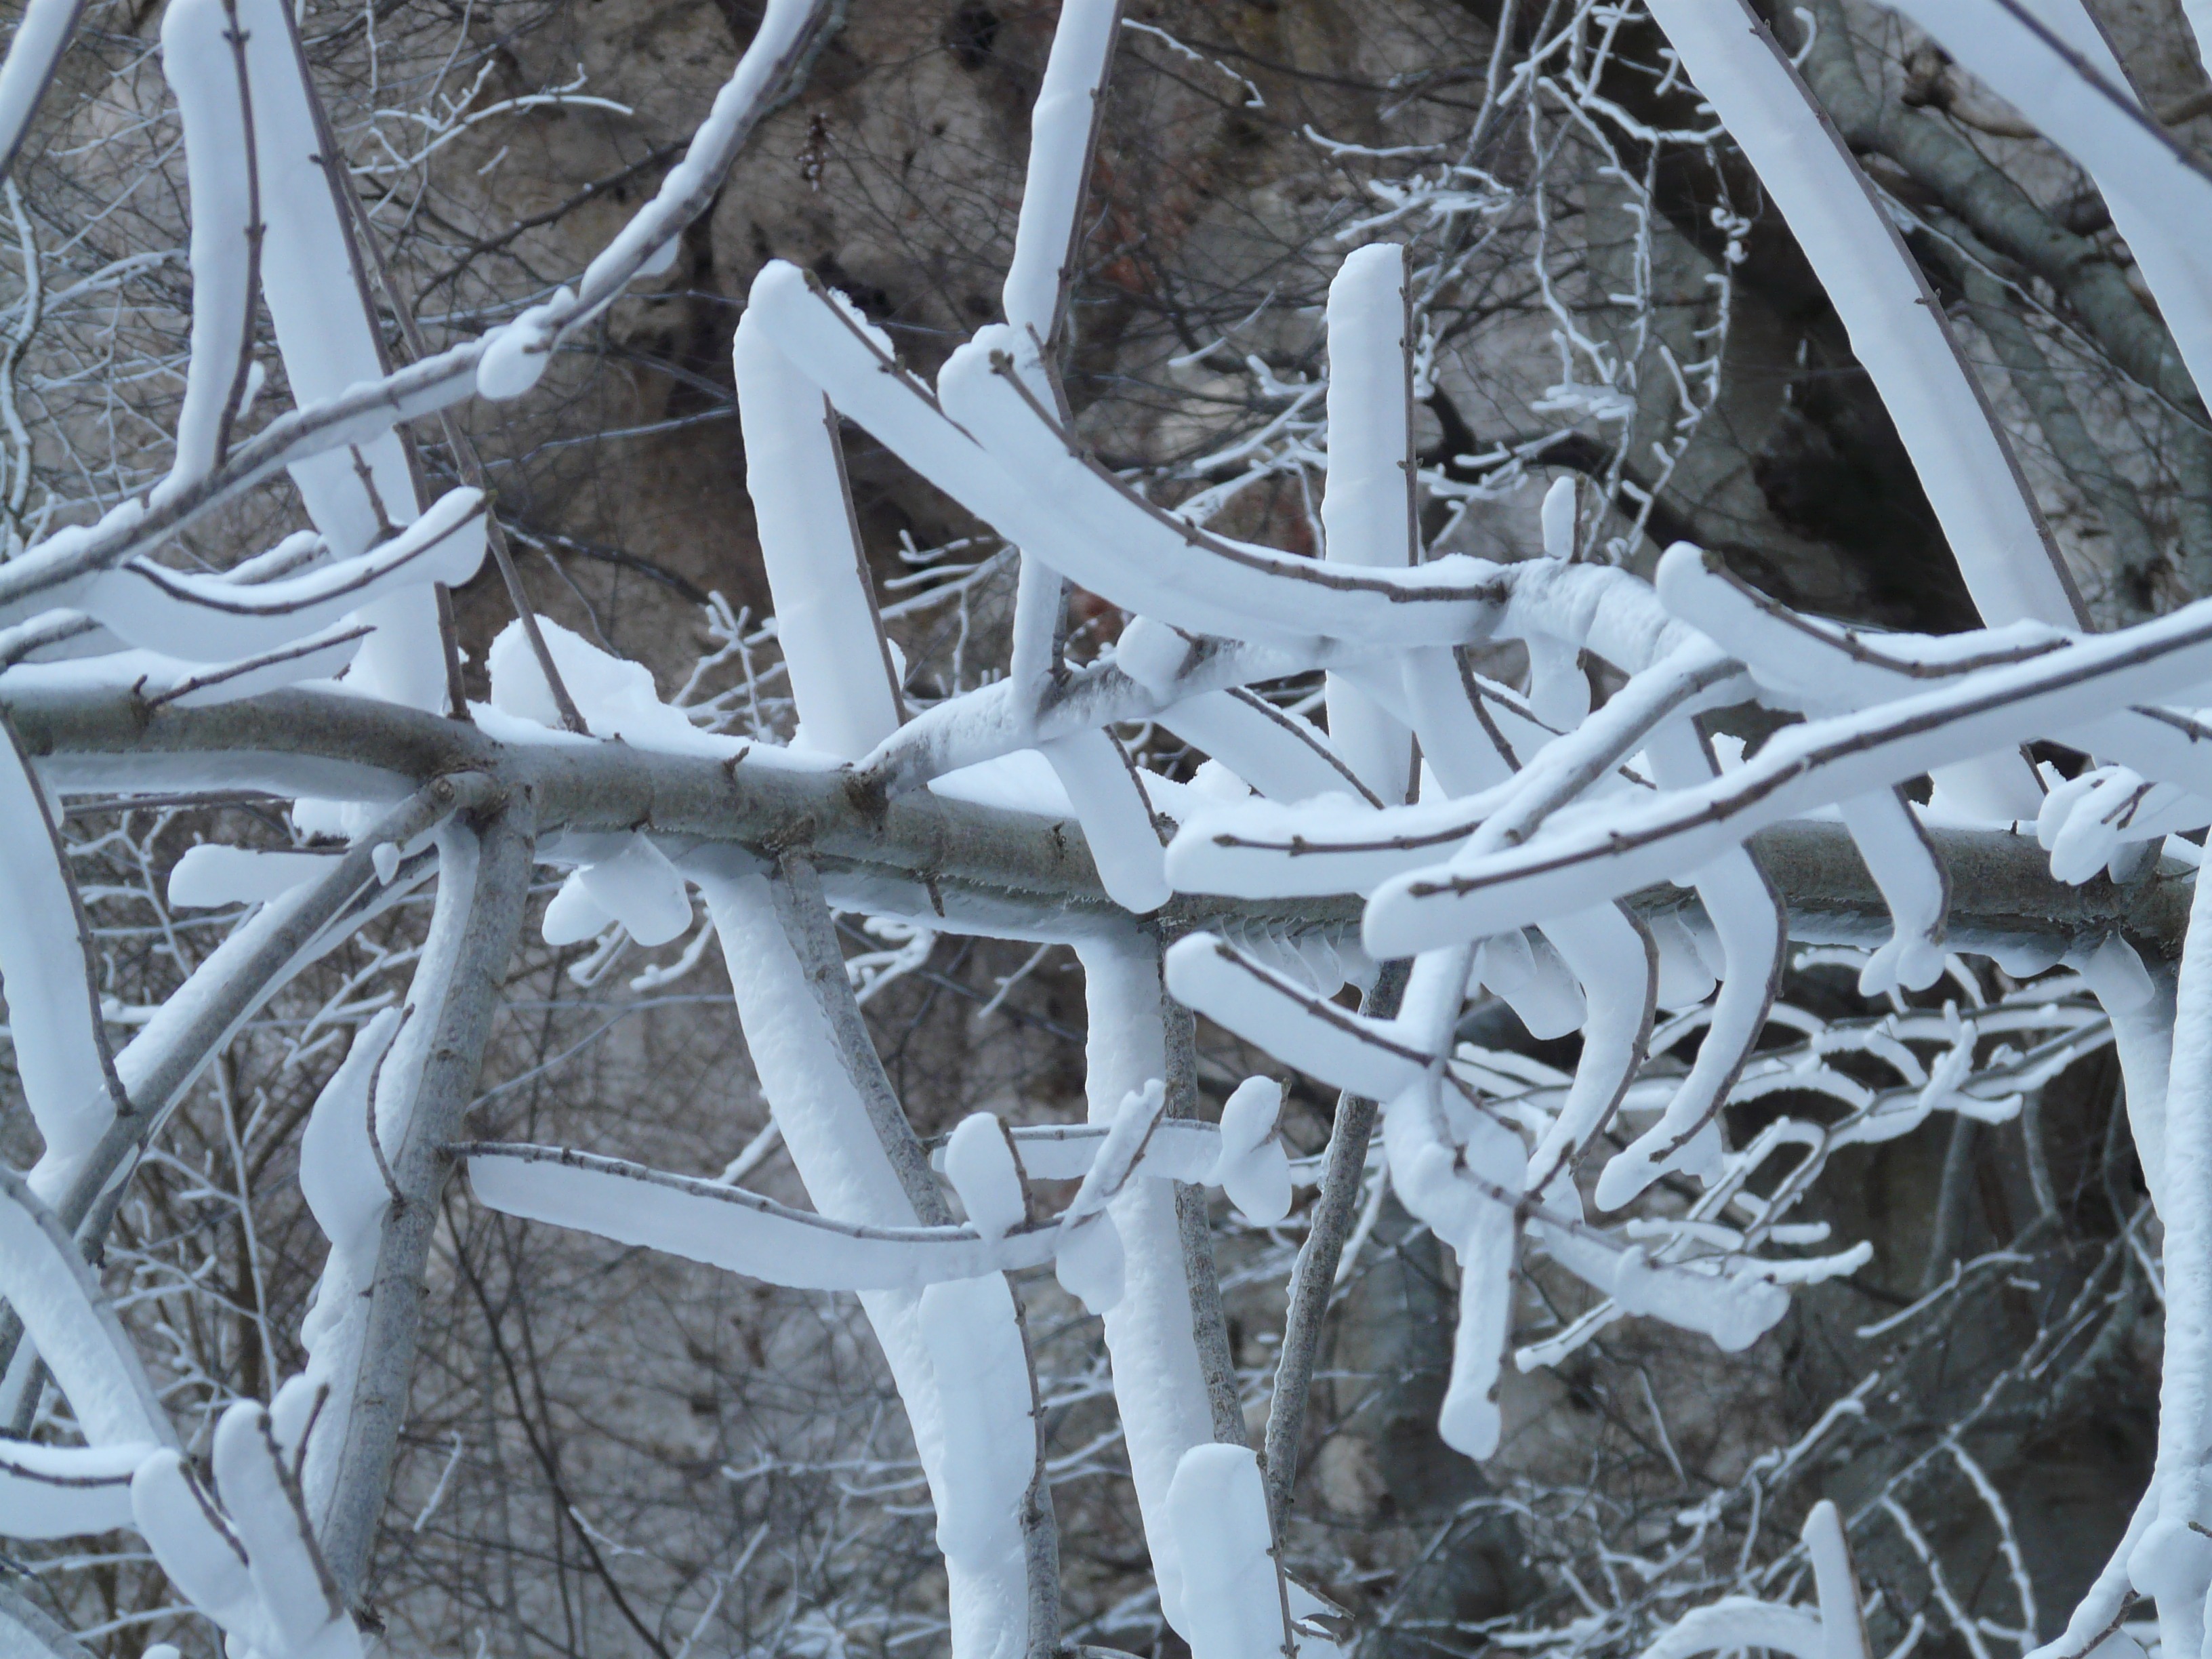
branch, snow, cold, winter, wood, white, frost, ice, weather, frozen, season, material, aesthetic, sculpture, art, iced